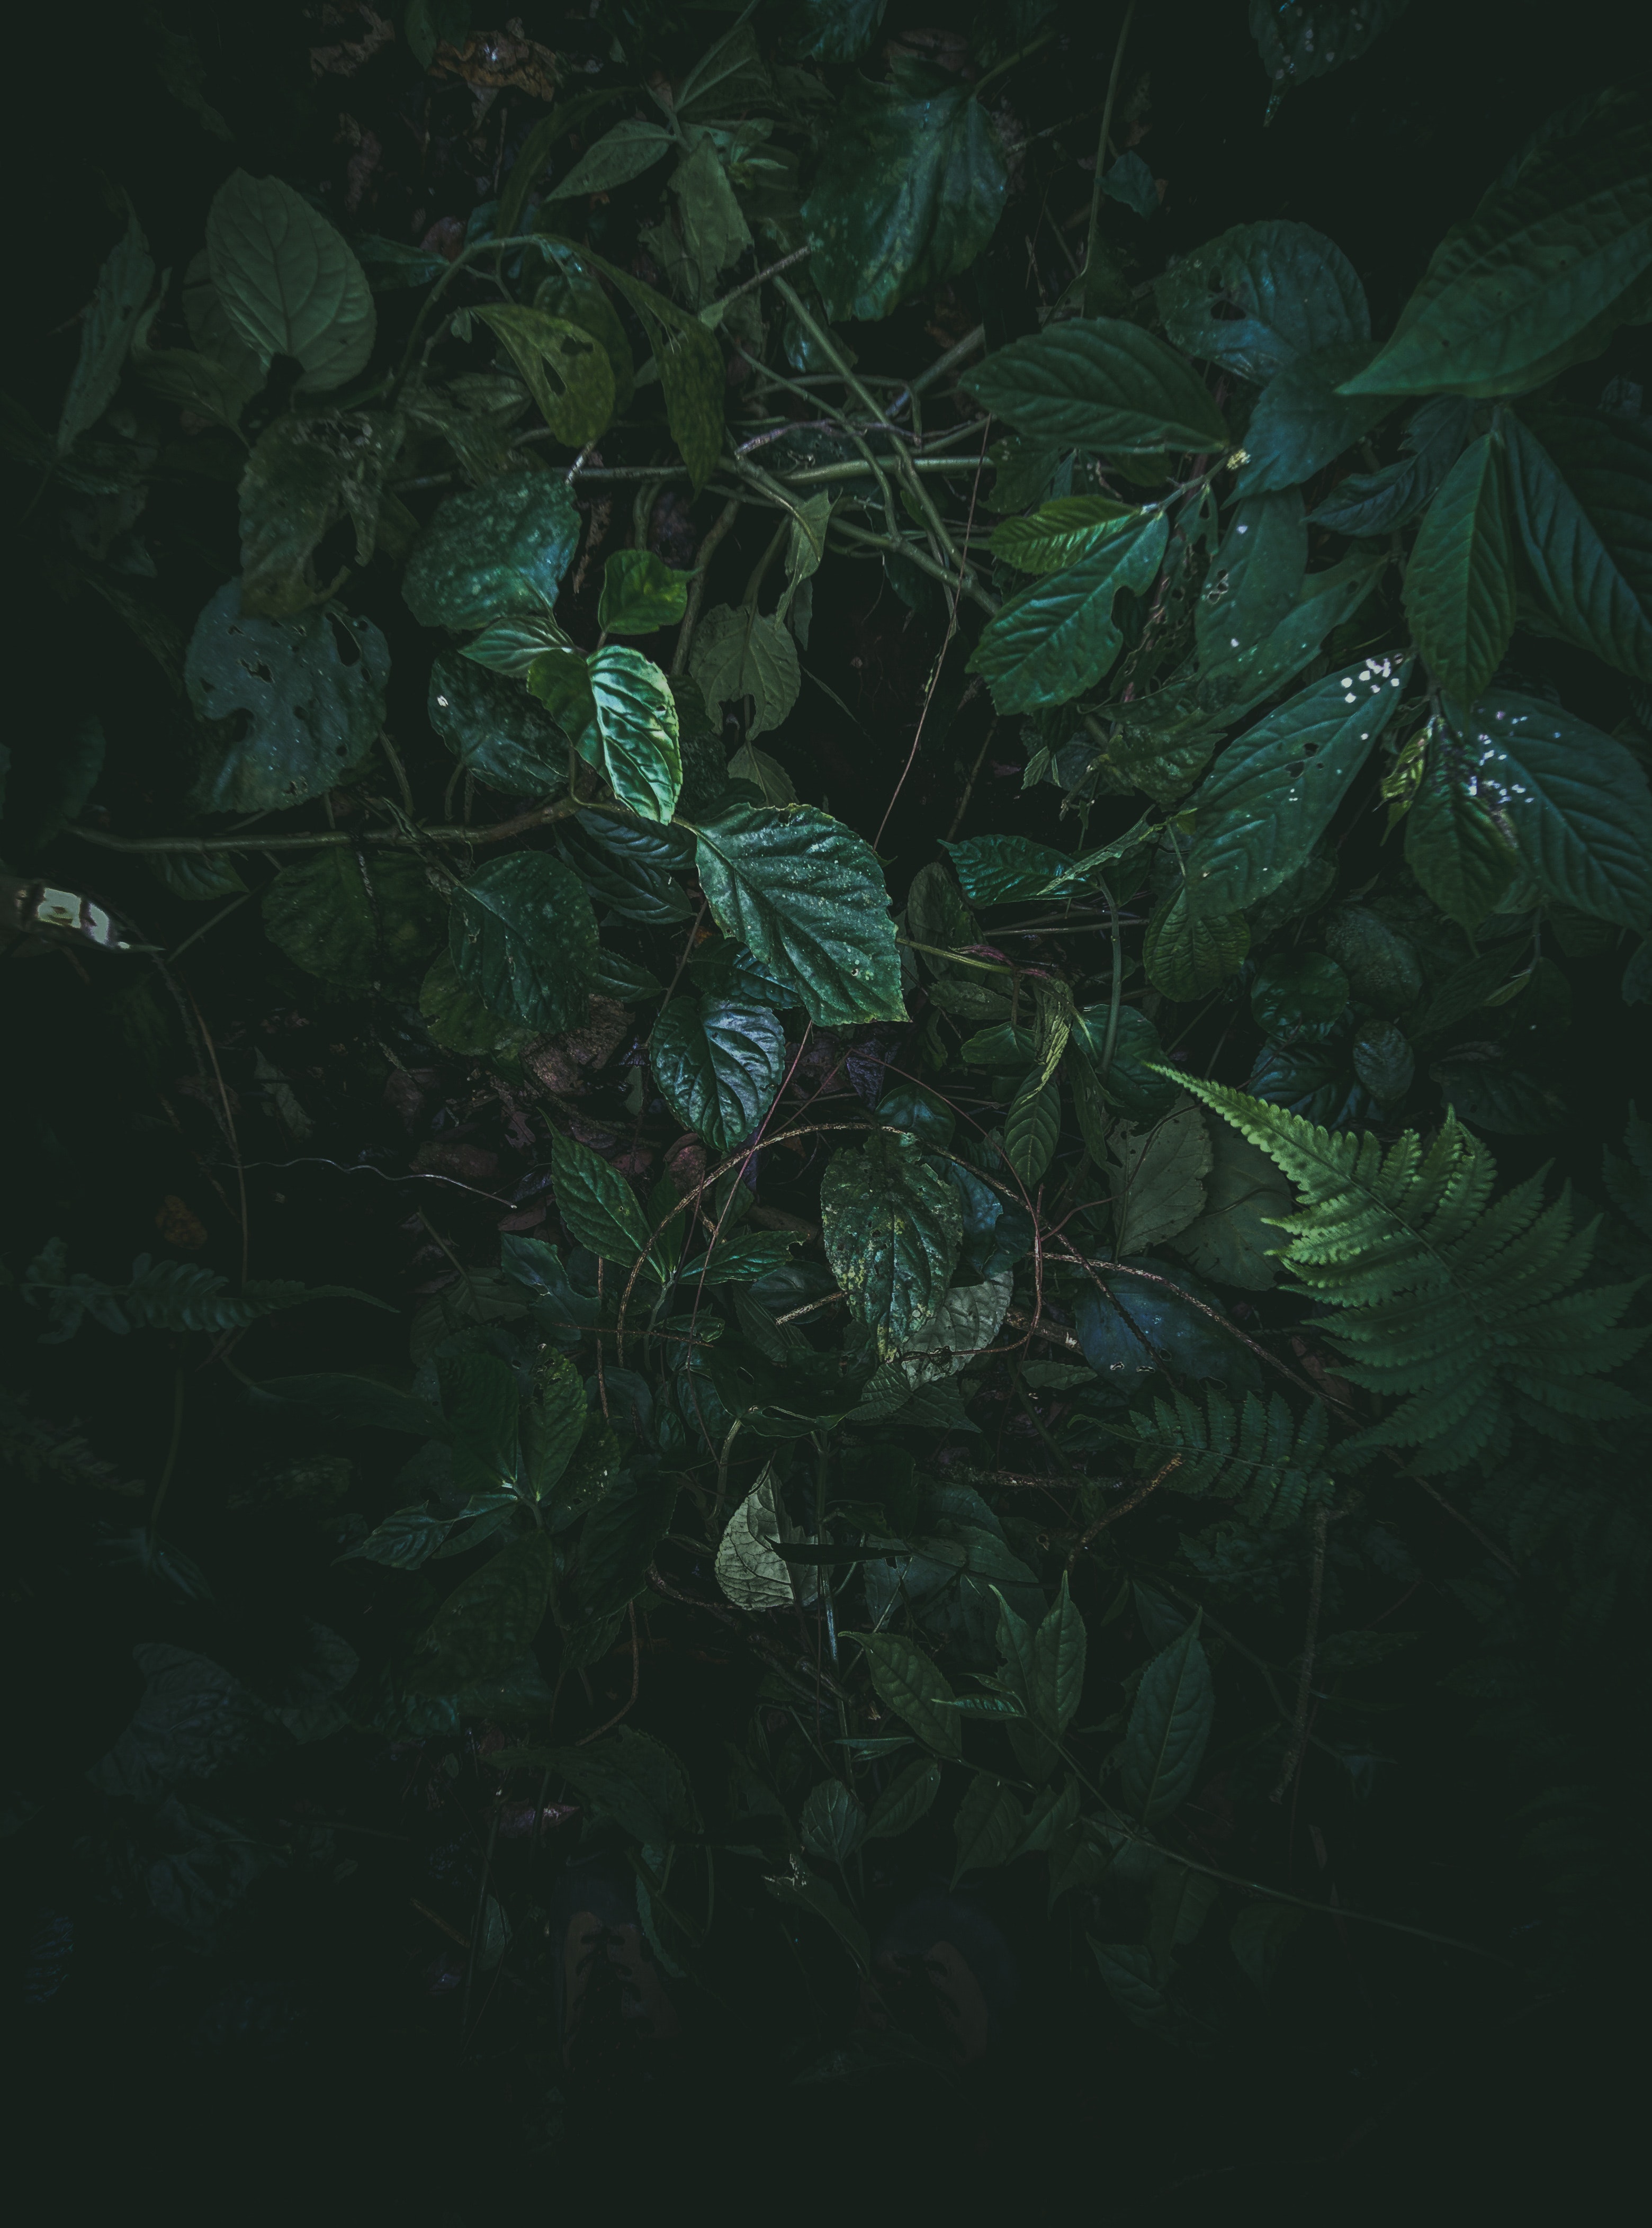
black, green, darkness, illustration, organism, design, plant, pattern, art, space, fictional character